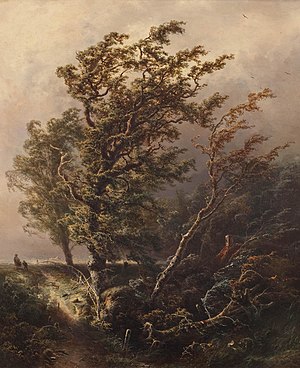
Vind
Pieter Kluyver (1816–1900)
En vind er en bevægelse i luften. Det sker i både større og mindre målestok. Der er vinde som fx kan få en gren til at bevæge sig, og andre lidt stærkere vinde, der kan skabe store bølger på havet.